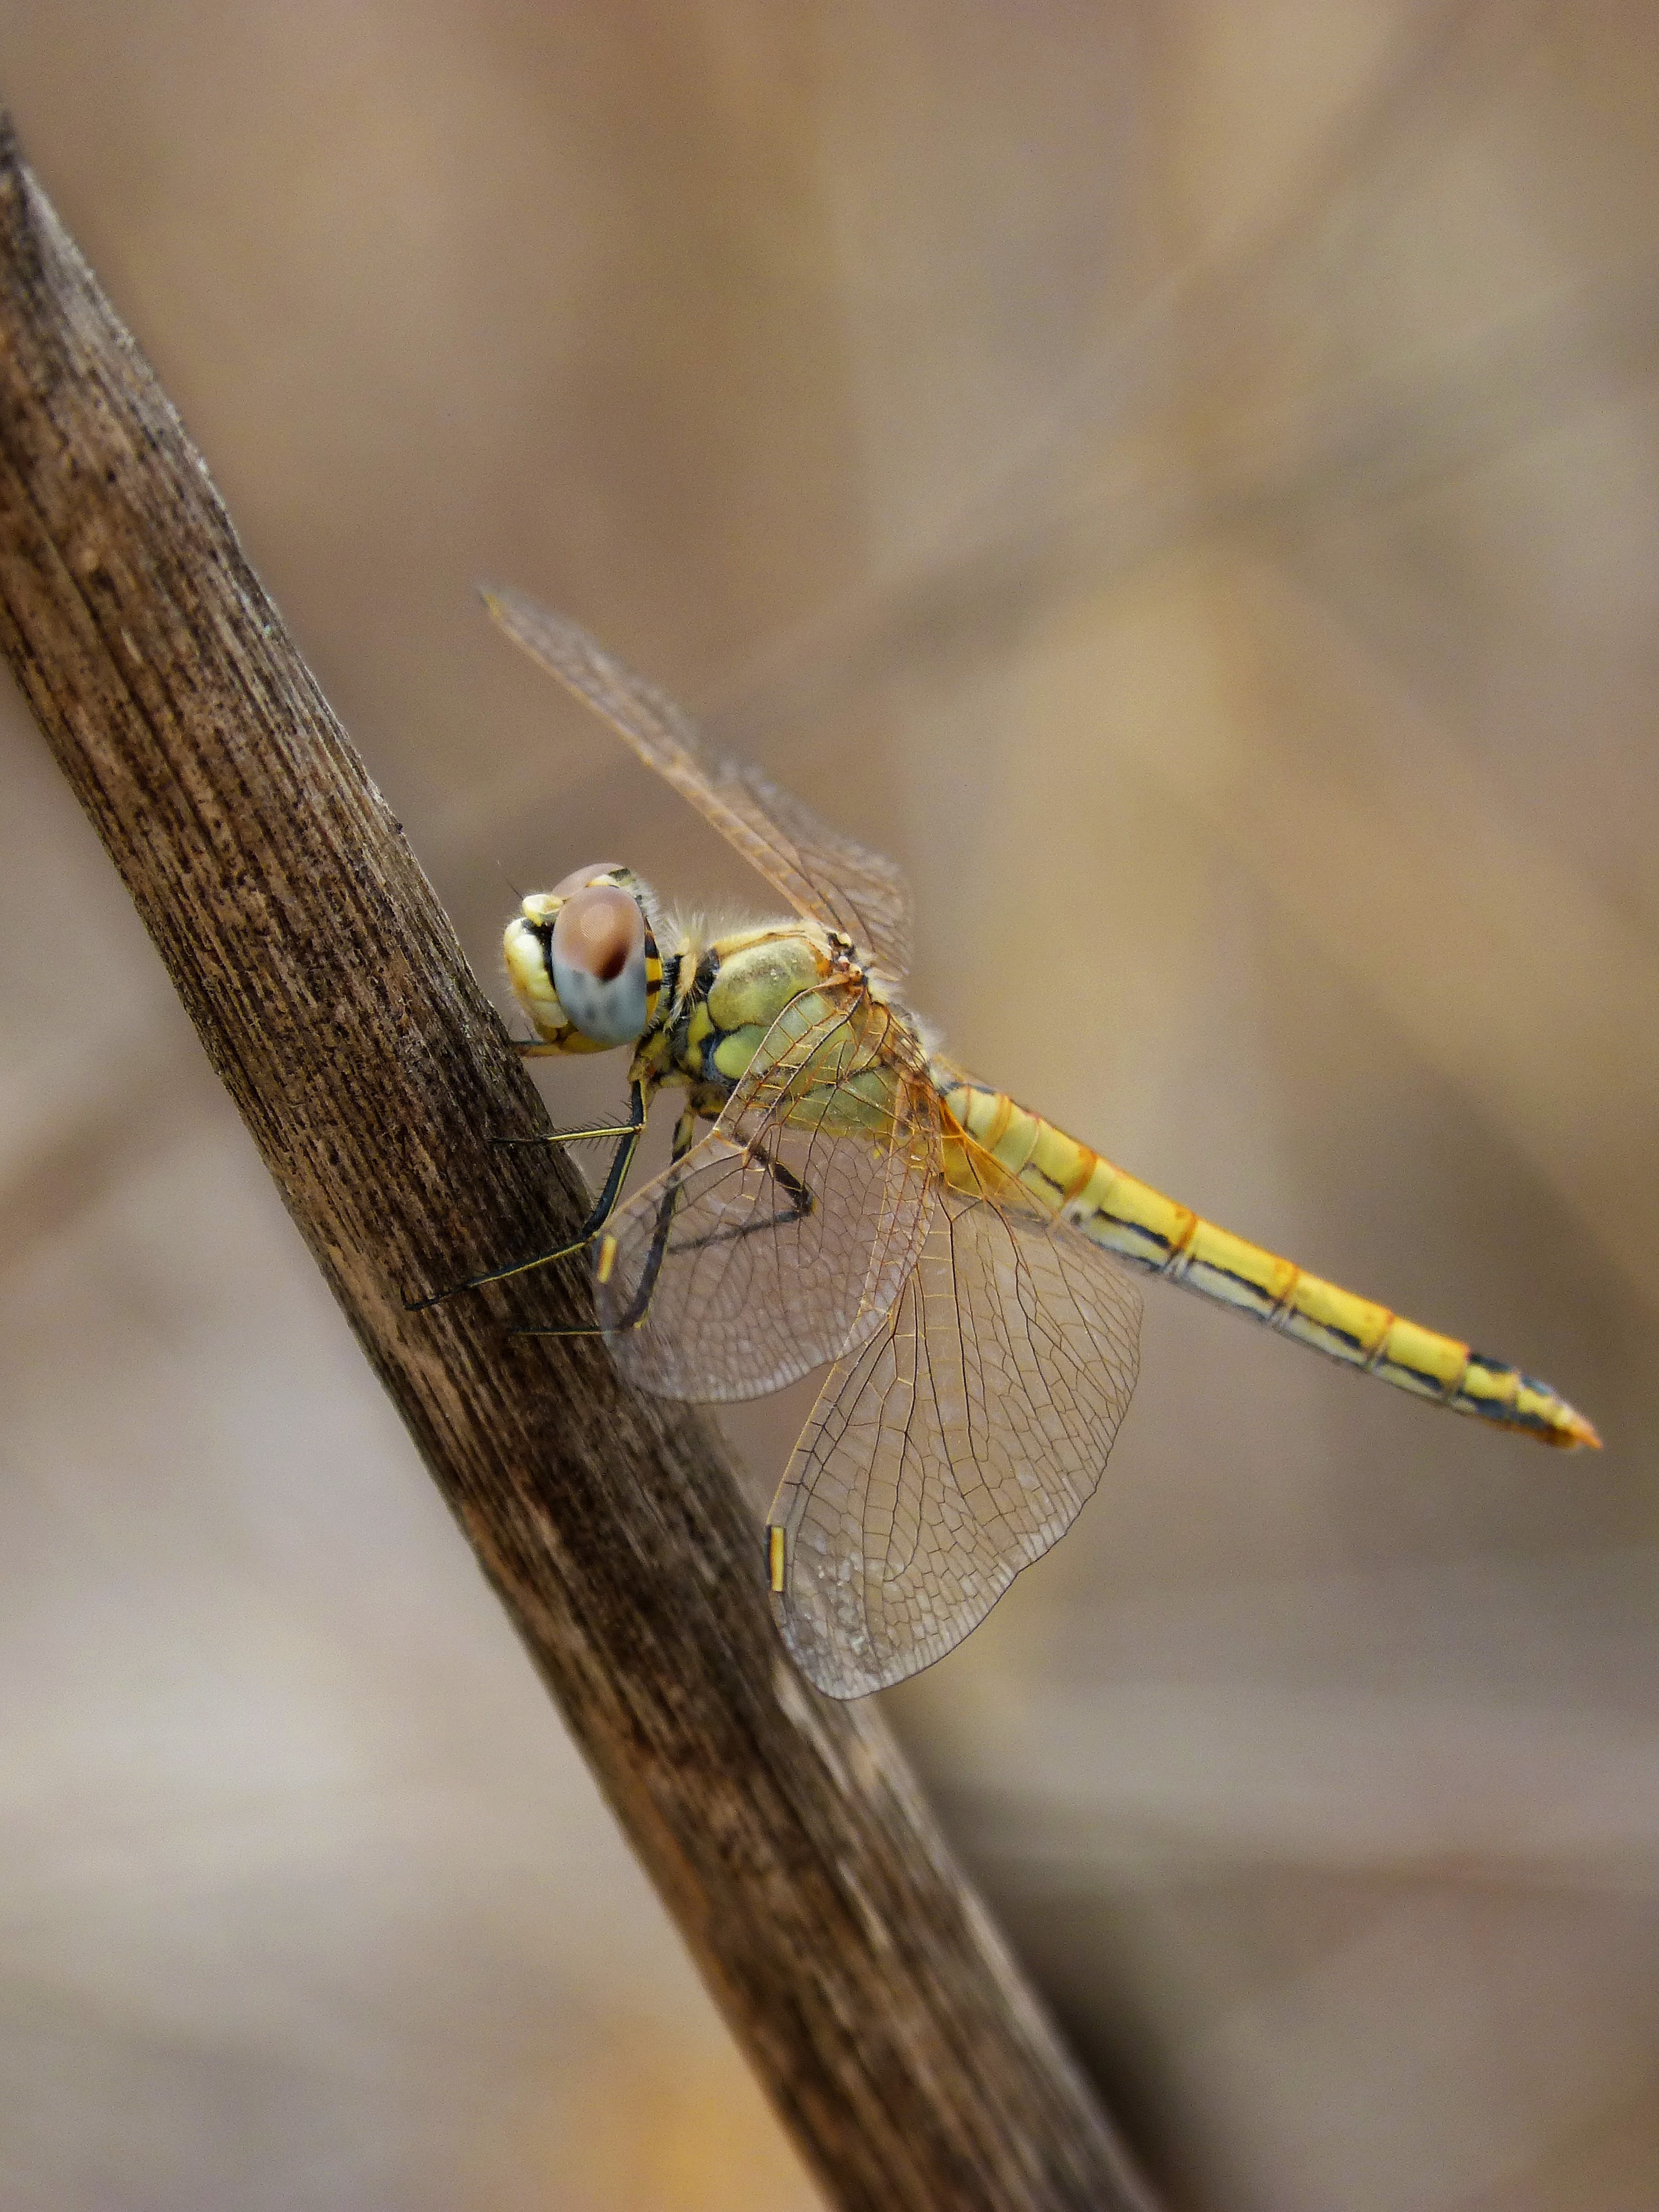
wing, photography, green, insect, yellow, fauna, invertebrate, close up, dragonfly, cane, damselfly, odonata, libellulidae, sympetrum, macro photography, arthropod, yellow dragonfly, libelulido, plant stem, dragonflies and damseflies, net winged insects